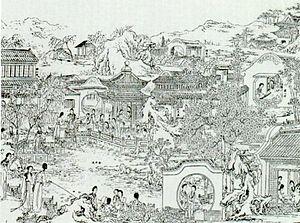
Gravure du Parc aux Sites grandioses, tirée de L'Union de l'or et du jade, Shanghai, Tongwen, 1889. 中文: 大观园插图，金玉缘，上海，同文，1889。
Le Rêve dans le pavillon rouge, écrit par Cao Xueqin en dix ans, est le dernier en date des quatre grands romans de la littérature classique chinoise, considéré par Mao Zedong comme l'une des fiertés de la Chine. Il fut écrit au milieu du XVIIIᵉ siècle durant la dynastie Qing. Il est considéré comme l'un des chefs-d’œuvre de la littérature chinoise, si ce n'est le plus prestigieux, et est généralement considéré comme l'apogée de l'art romanesque chinois ; à ce titre, l'immense œuvre fait partie de la collection UNESCO d'œuvres représentatives. L'exégèse du Rêve dans le pavillon rouge et tout ce qui s'y rapporte représente un pan entier de l'étude littéraire que l'on appelle « la rougeologie ». La rougeologie attire et fascine des lecteurs et des lettrés du monde entier, bien au-delà de la sphère chinoise, ce qui souligne la dimension universelle de l'ouvrage